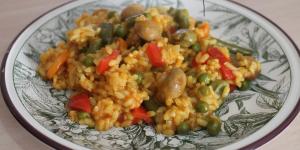
arroz con verduras y setas